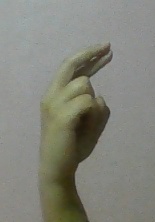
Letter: zay